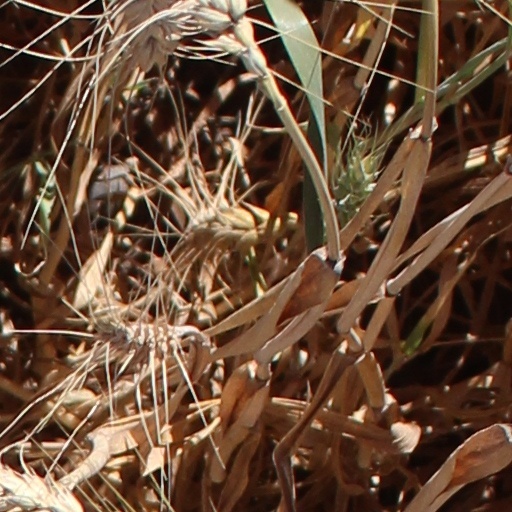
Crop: wheat